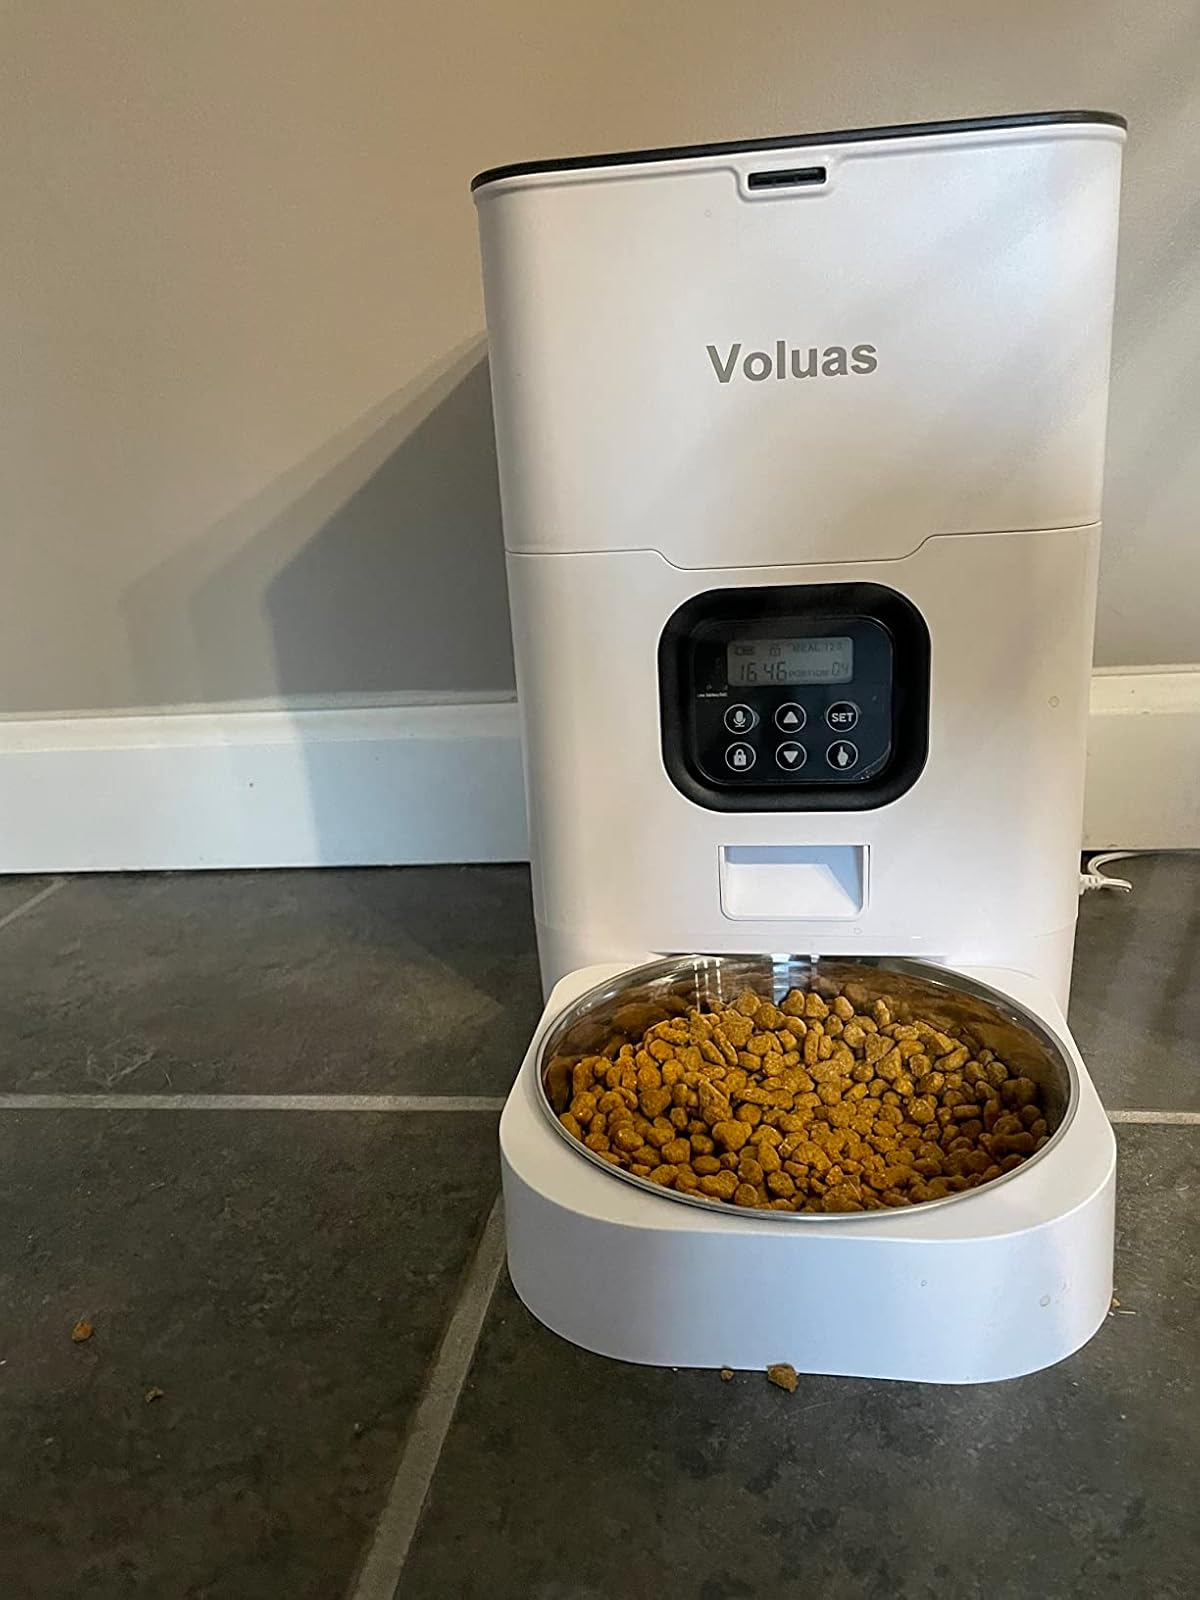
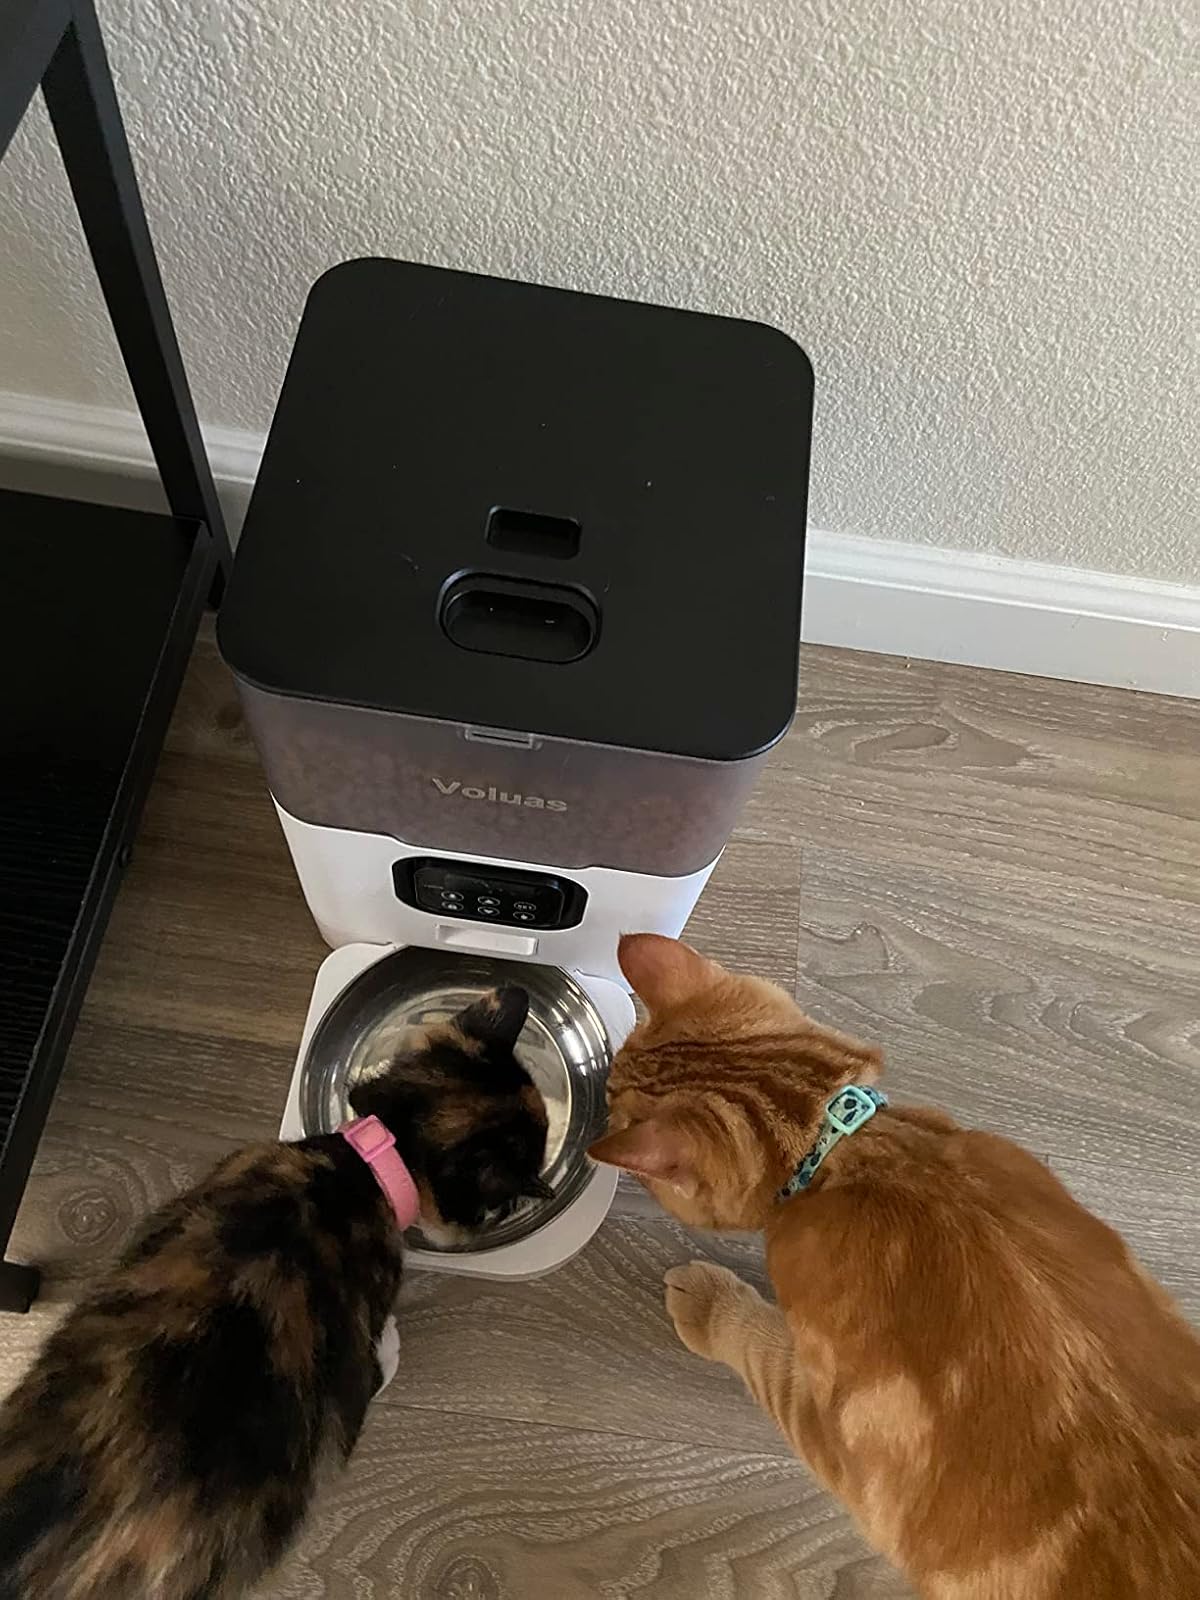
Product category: items_feeder
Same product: no